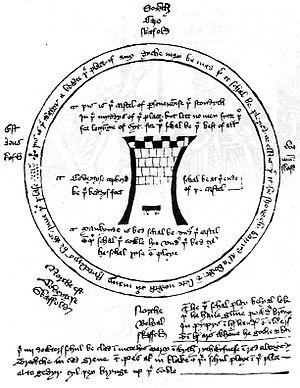
La moralité est un genre littéraire et théâtral du Moyen Âge et du XVIᵉ siècle, didactique et allégorique. Elle met en scène des personnages allégoriques, représentant les vices et vertus des hommes ainsi que les défauts de la société ; le thème central est l’antagonisme entre Bien et Mal.